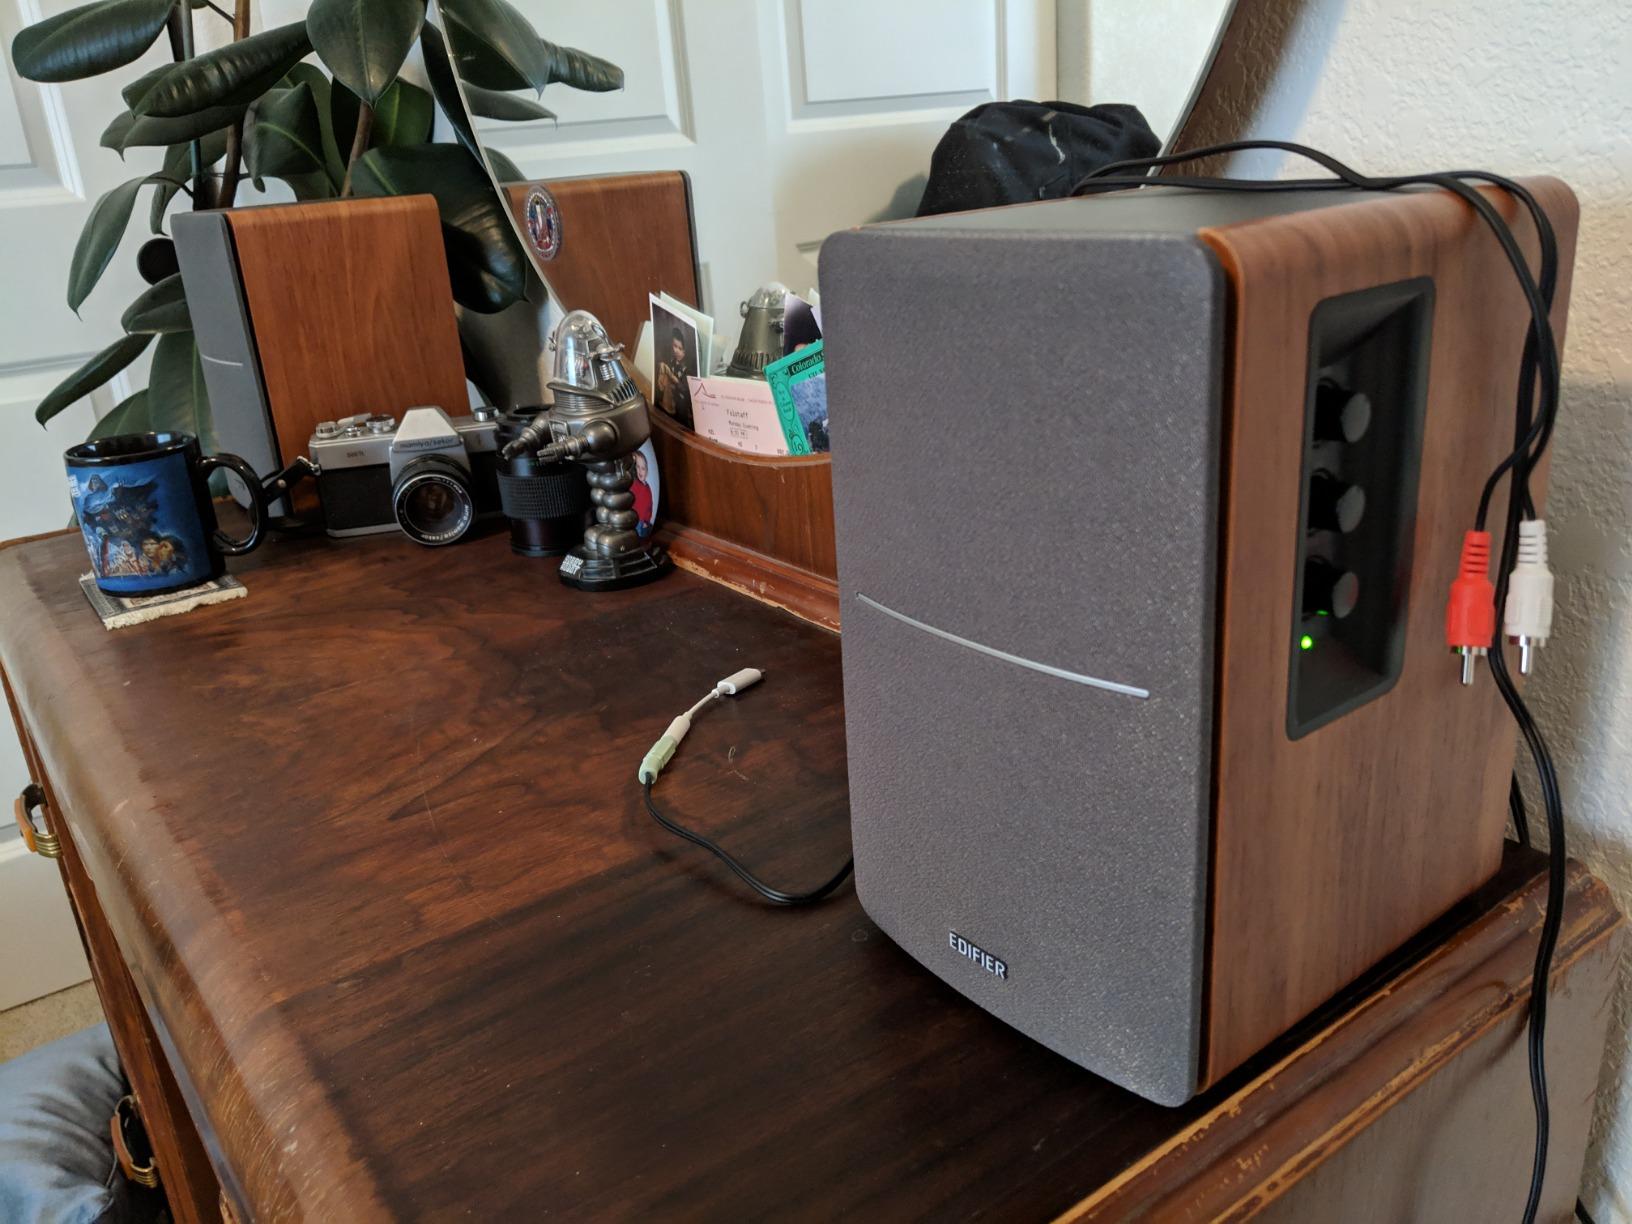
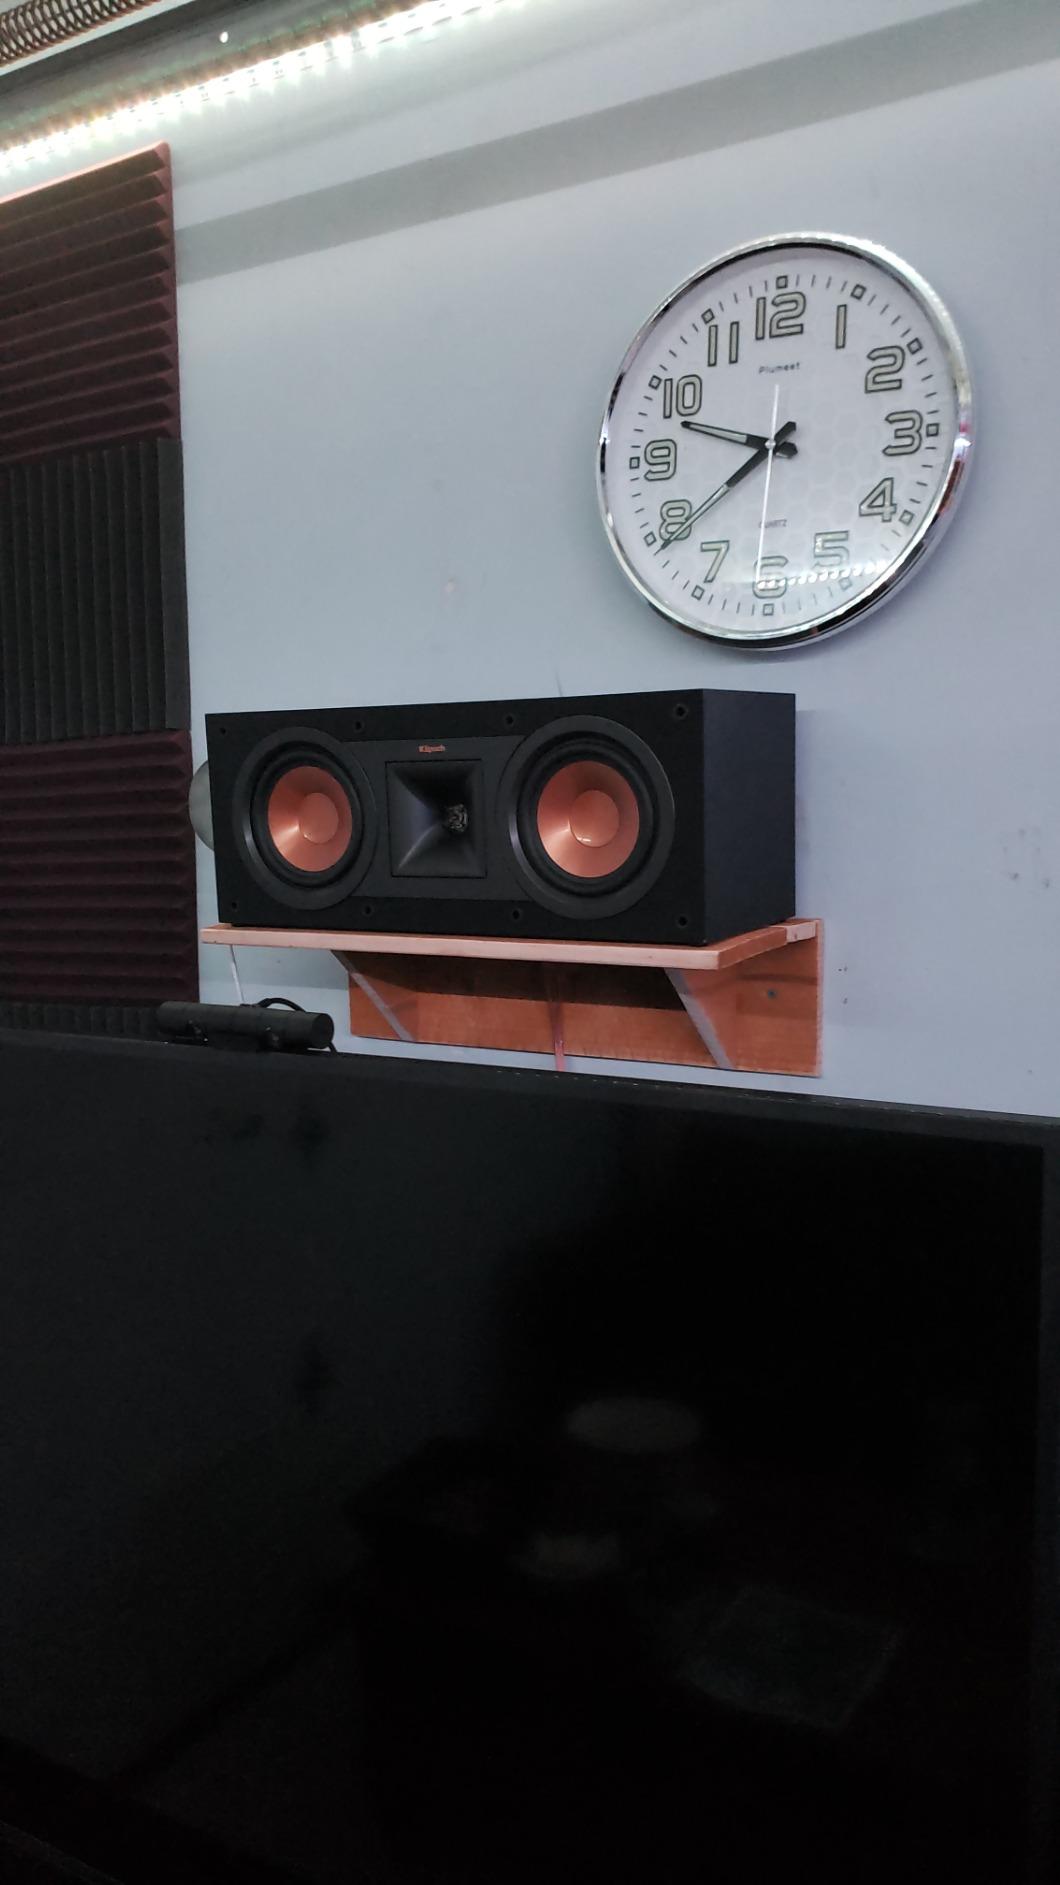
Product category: speaker
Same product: no